SWAPO

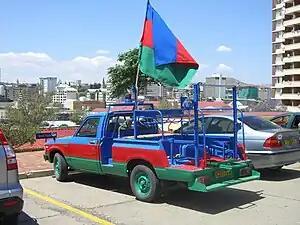
SWAPO election campaign vehicle

SWAPO was founded with the aim of attaining the independence of Namibia and therefore is part of the African nationalist movement. Pre-independence it had a socialist, Marxist–Leninist ideology, a thinking that was not immediately abandoned when independence was achieved in 1990 and SWAPO became the ruling party. Officially, however, it adopted a social democratic ideology, until the electoral congress in 2017 approved the official change to socialism with a "Namibian character", although some Namibians have labeled the change as lacking a "grass-roots" nature.